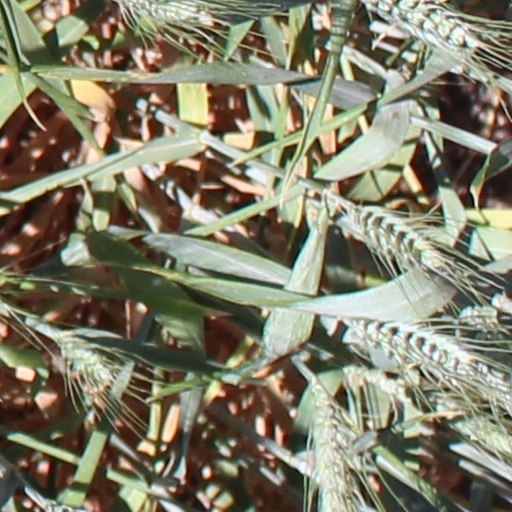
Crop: wheat